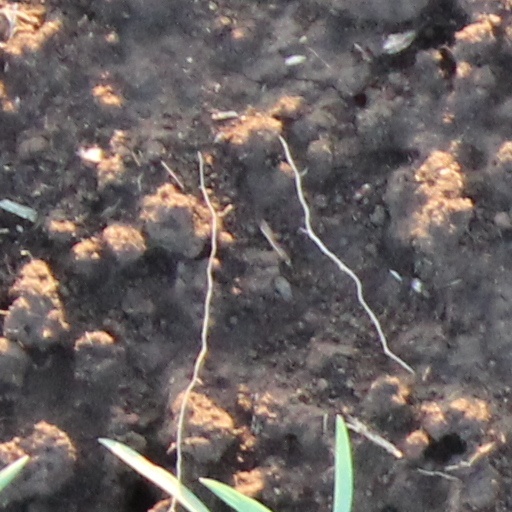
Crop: wheat